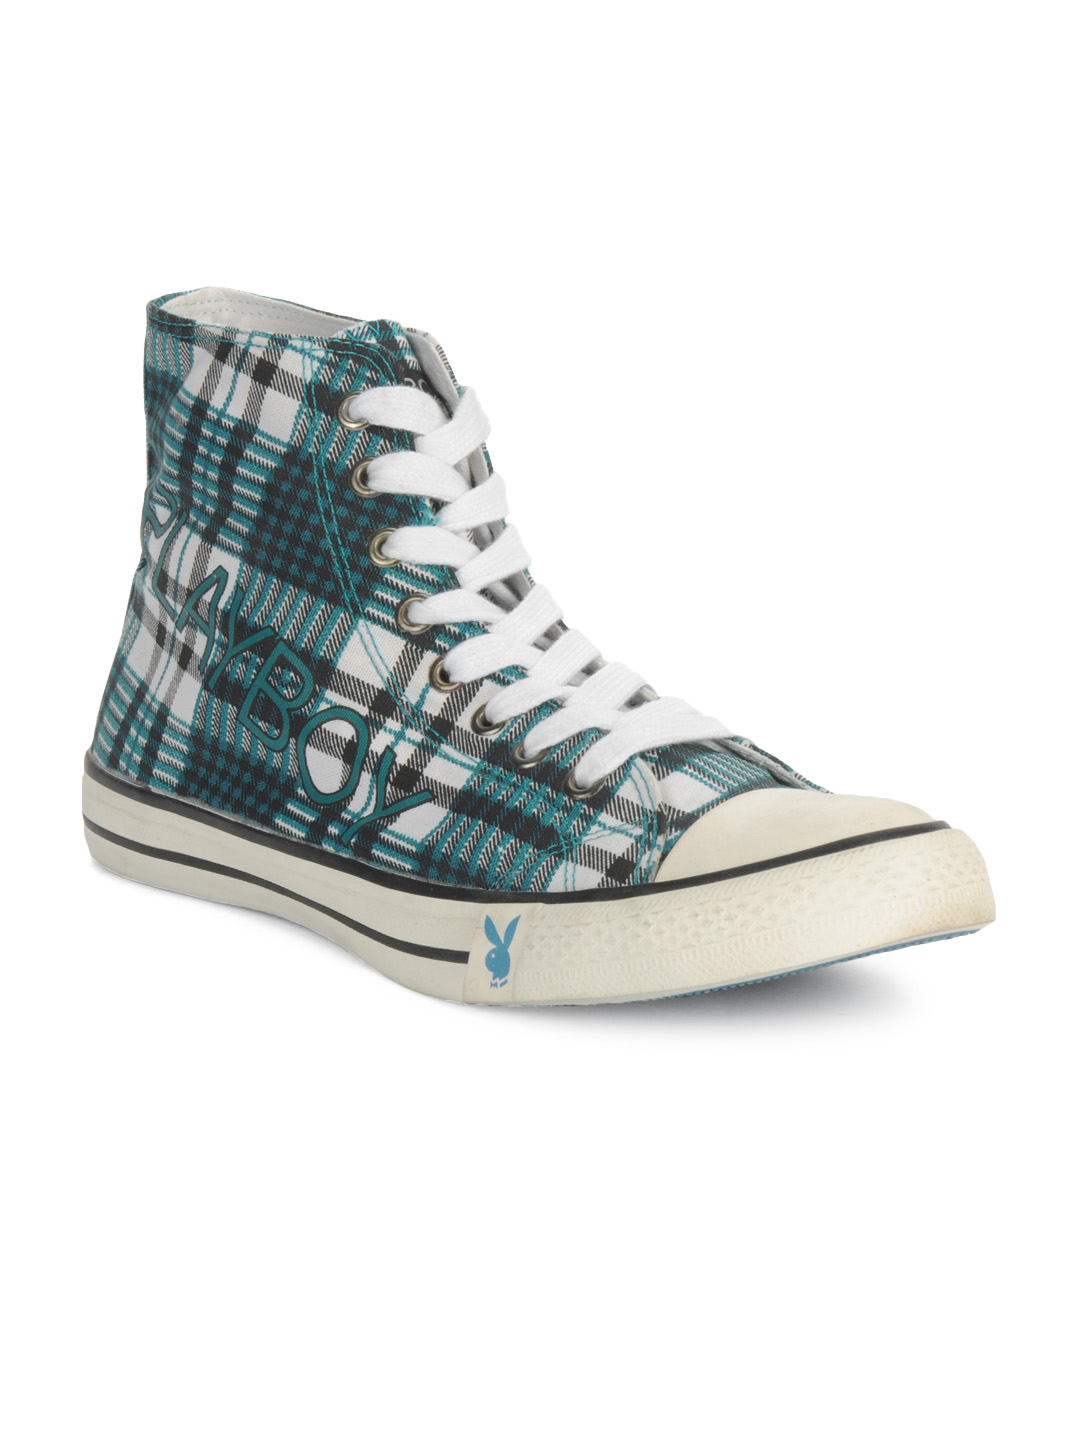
Playboy Men Blue  Casual Shoes
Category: Footwear / Shoes / Casual Shoes
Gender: Men
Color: Blue
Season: Summer 2013
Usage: Casual